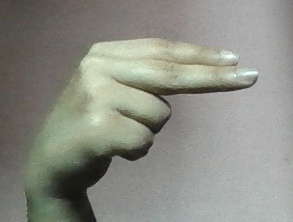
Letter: ain